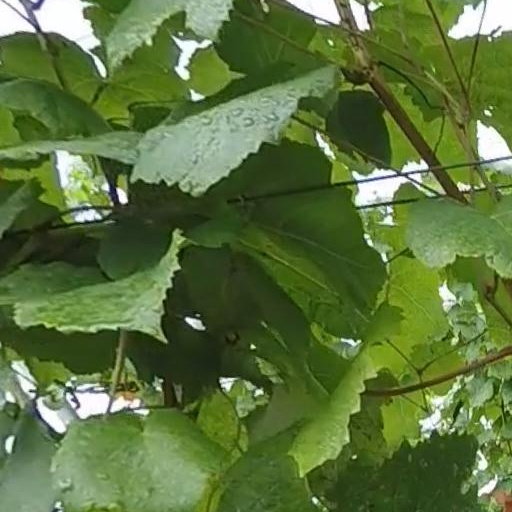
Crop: grape